Al-Ahli Arab Hospital explosion

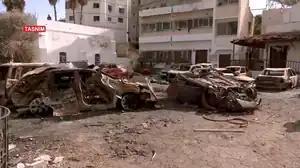
Aftermath of Al-Ahli Arab Hospital explosion

The explosion occurred in a parking lot in the courtyard at 6:59 p.m. local time on Tuesday 17 October, creating orange plumes in the sky.